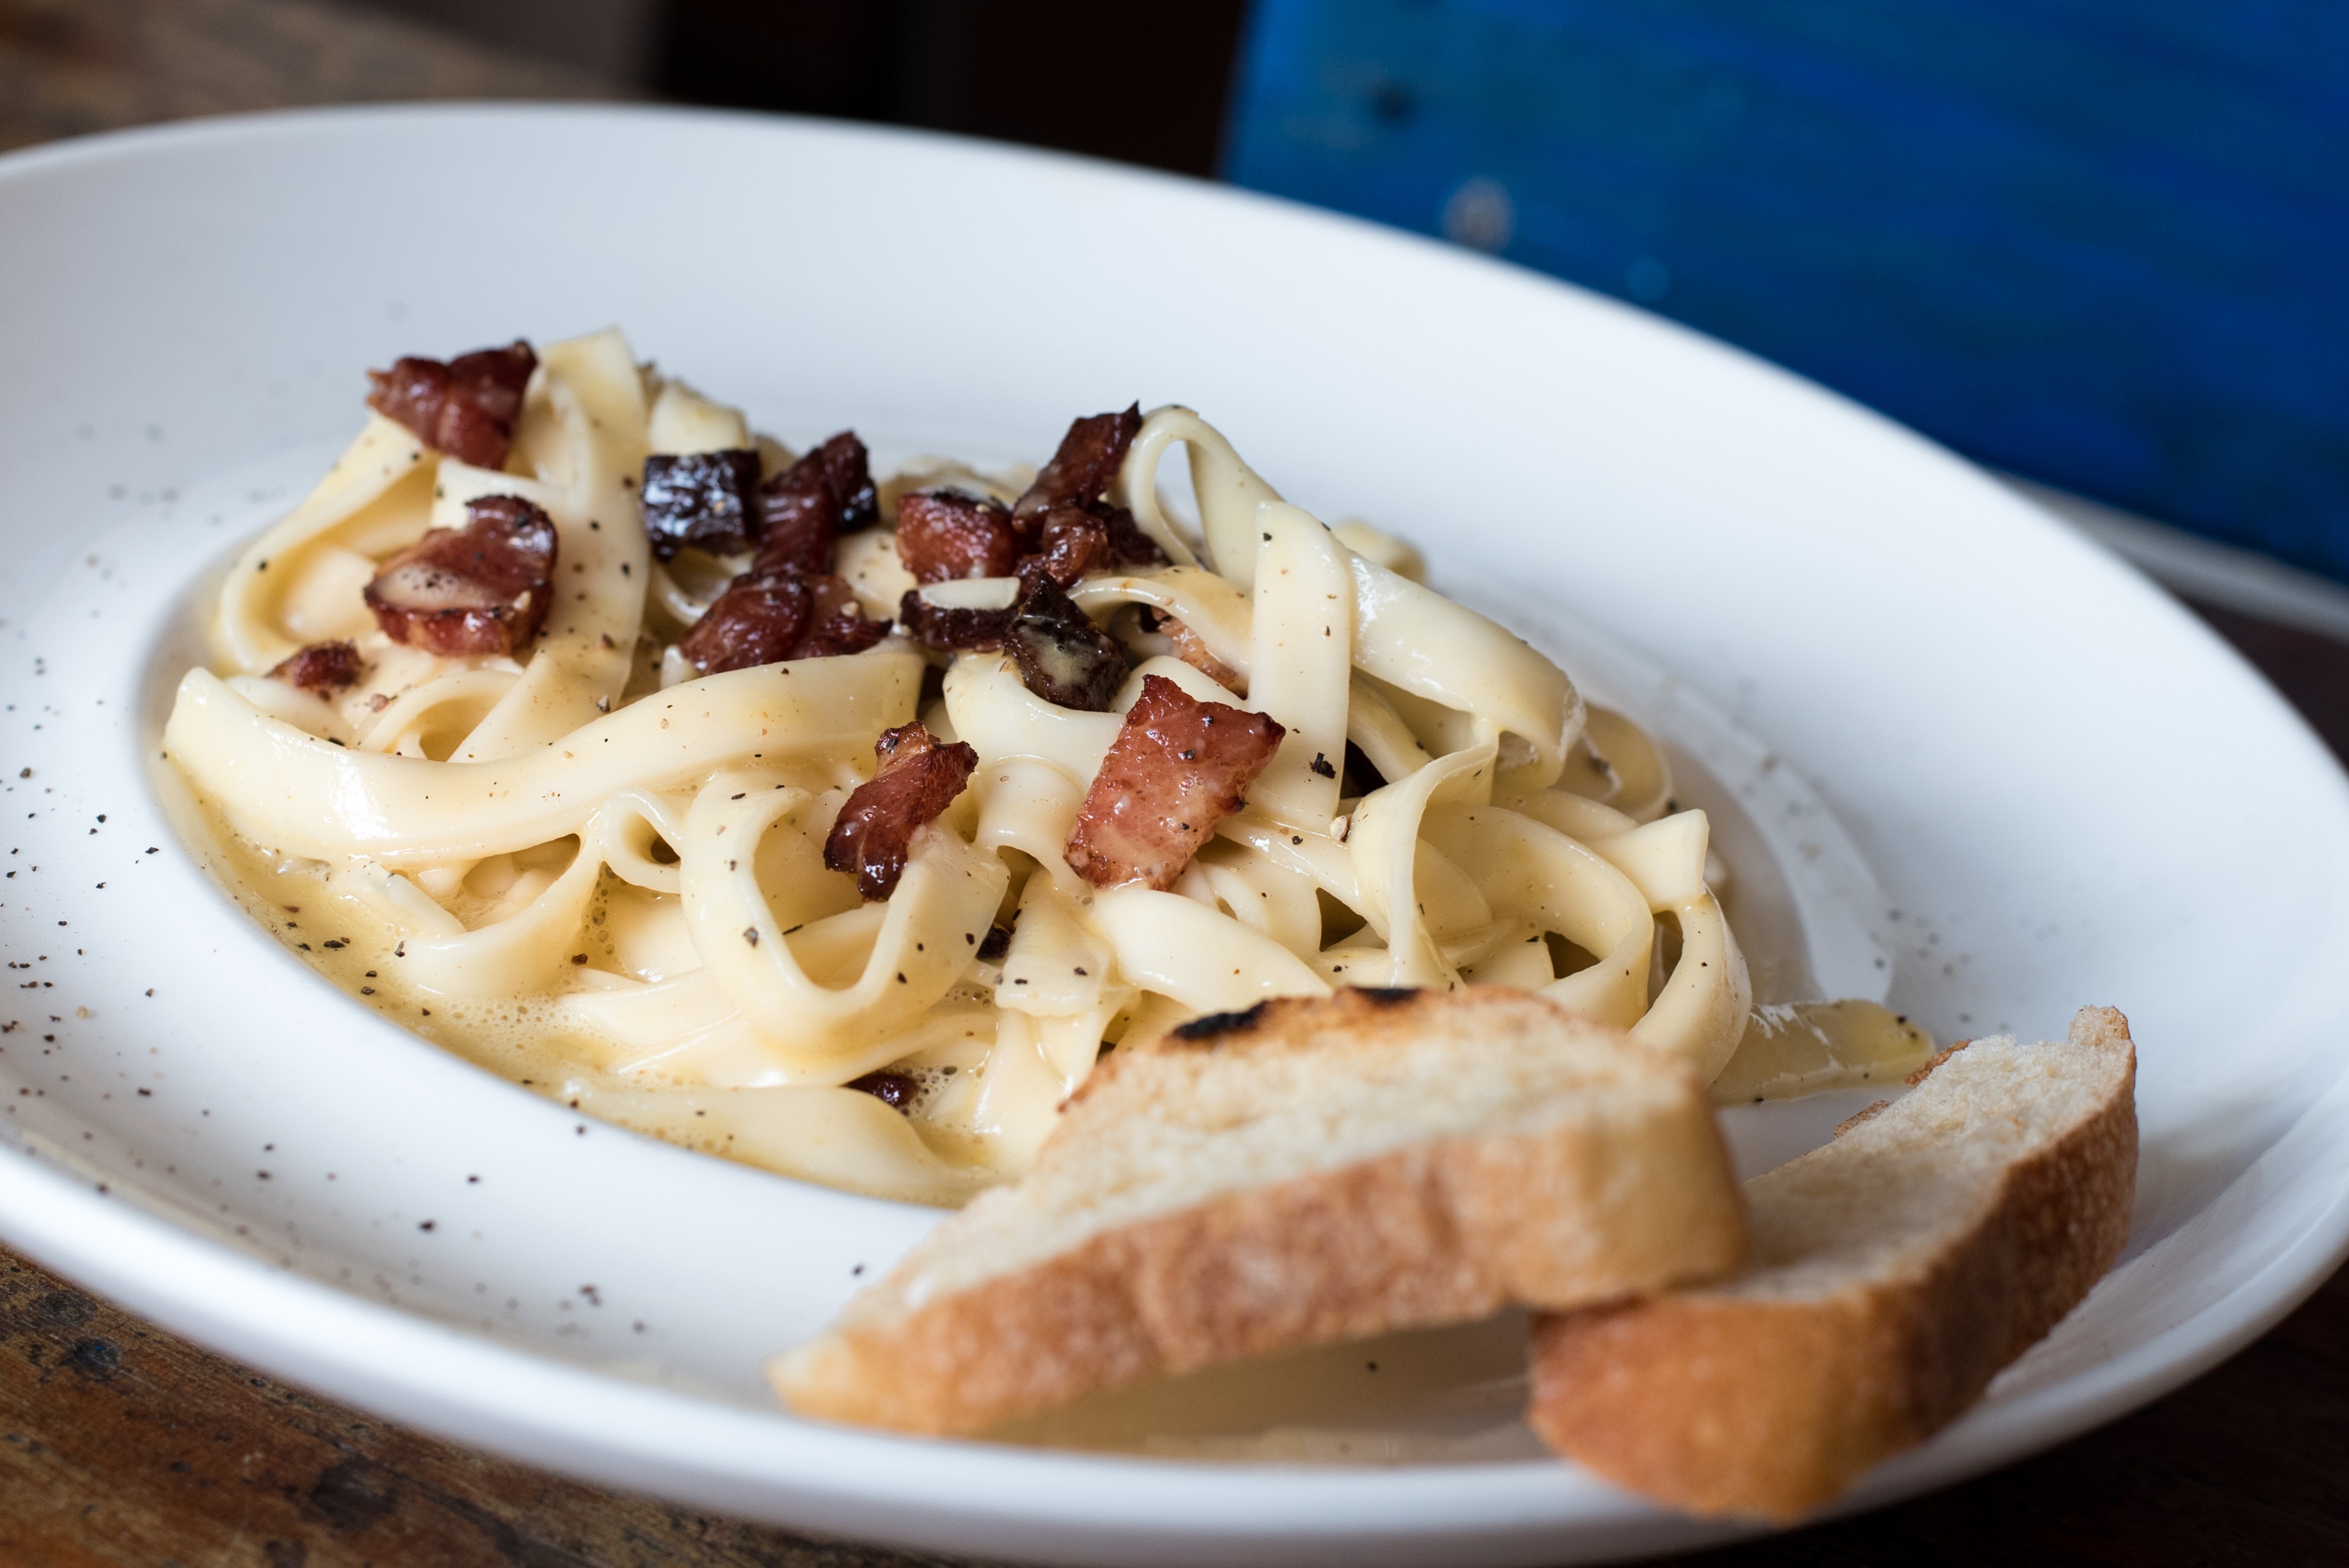
dish, food, cuisine, ingredient, fettuccine, italian food, tagliatelle, staple food, carbonara, produce, recipe, Fettuccine alfredo, meat, Guanciale, pappardelle, pici, Stringozzi, pasta, Scialatelli